Old City, Knoxville

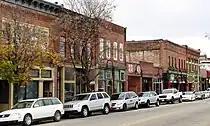
South Central's 100 block

Now considered the "club district" of Knoxville (currently no strip clubs), the Old City is generally made up of warehouses, buildings of light industrial use, and a small historically commercial strip along South Central Street. The White Lily Foods plant, which had operated since 1885, shut down in 2008. JFG Coffee was for decades located in several buildings in the Old City, but moved in 2007. The former JFG roasting facility at 200 West Jackson Avenue was redeveloped into the JFG Flats residential lofts in 2009, and the White Lily Foods building was purchased in 2012 by the same company that developed the roasting facility (Dewhirst Properties). It reopened as residential rental apartments in 2015. John H. Daniel Company, a custom tailoring company, operated on West Jackson from 1928 to 2016 when they moved north of downtown on Central St. The building was sold to developers and reconfigured as rental loft apartments with retail storefronts on the first floor. It is called "The Daniel", and opened to tenants late in 2016.